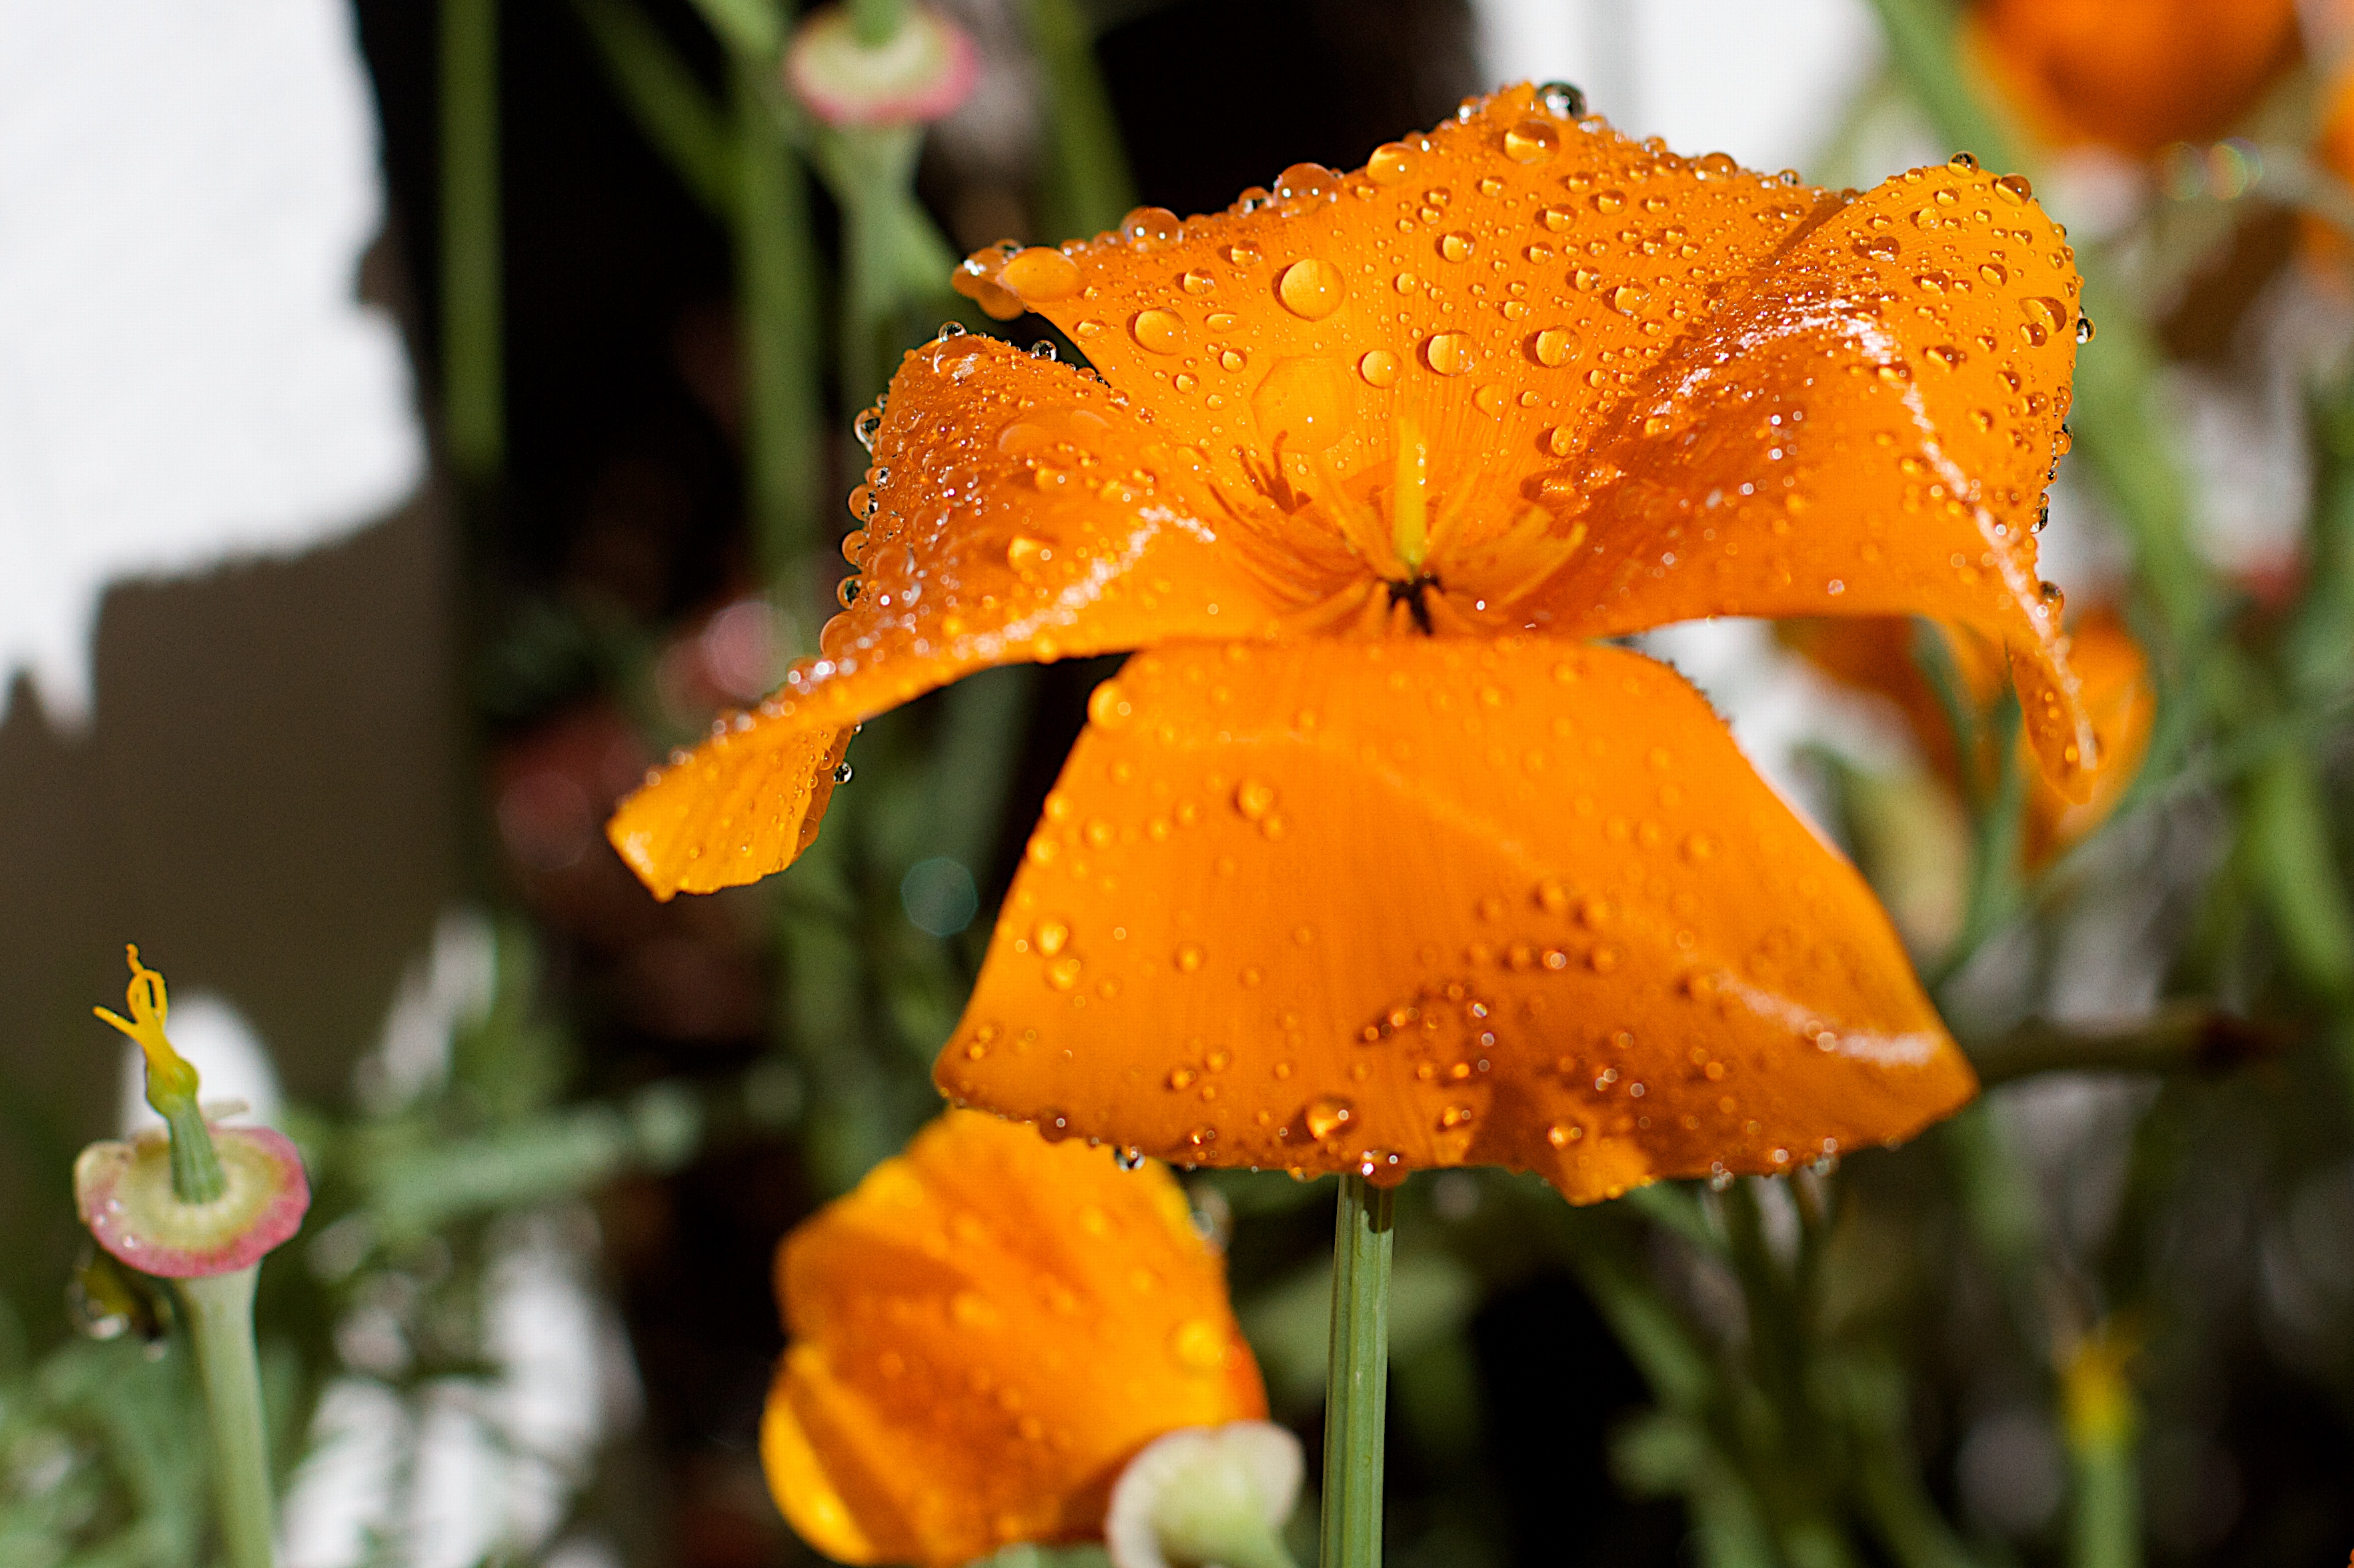
plant, photography, leaf, flower, petal, autumn, botany, yellow, flora, wildflower, close up, poppy, macro photography, flowering plant, land plant